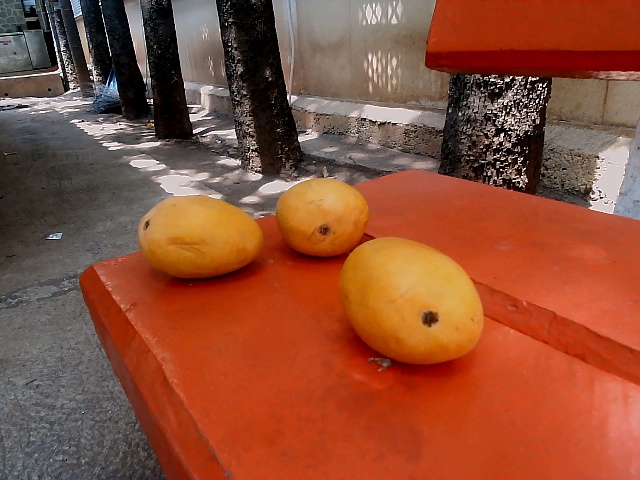
Label: Ripe_Mango